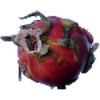
Label: Pitahaya Red 1